Burnley

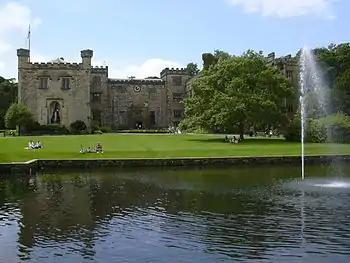
Towneley Hall in Towneley Park on the eastern edge of town

St Peter's Church, around which the town developed, dates from the 15th century, and is designated a Grade II* listed building by English Heritage. St Andrew's Church on Colne Road was built in 1866–67, to a design by J. Medland Taylor, and was restored in 1898 by the Lancaster architects Austin and Paley. It is designated a Grade II listed building. There are many other places of worship including those for Roman Catholics, Baptists, United Reformed Church, Methodists, Jehovah's Witnesses, Latter-Day Saints and Spiritualists.